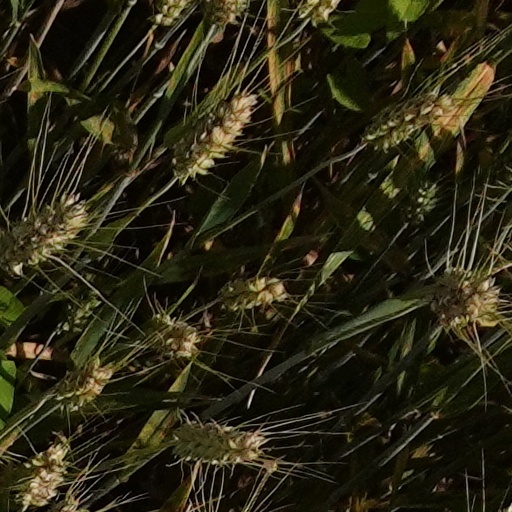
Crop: wheat